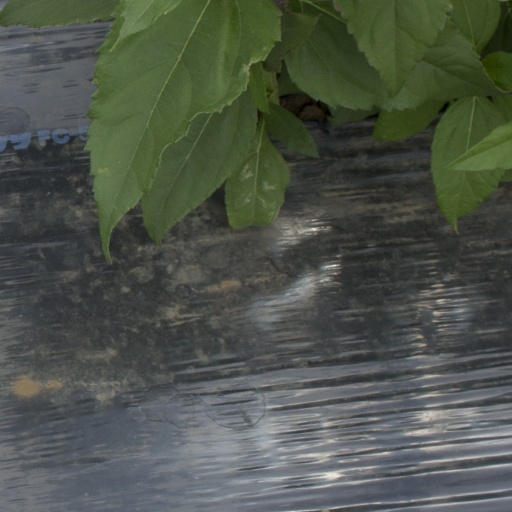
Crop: Jerusalem artichoke